William McCourt

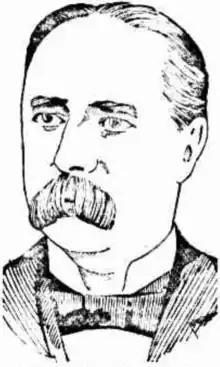
William McCourt (1851-1913) NSW politician

He was born in County Monaghan to shoemaker James McCourt and Bridget Smith. He arrived in New South Wales with his parents in 1852 and attended Wollongong Public School. He was apprenticed to a printer after leaving school, and was also a successful land speculator. In 1882 he married Emily Elizabeth, with whom he had six children.